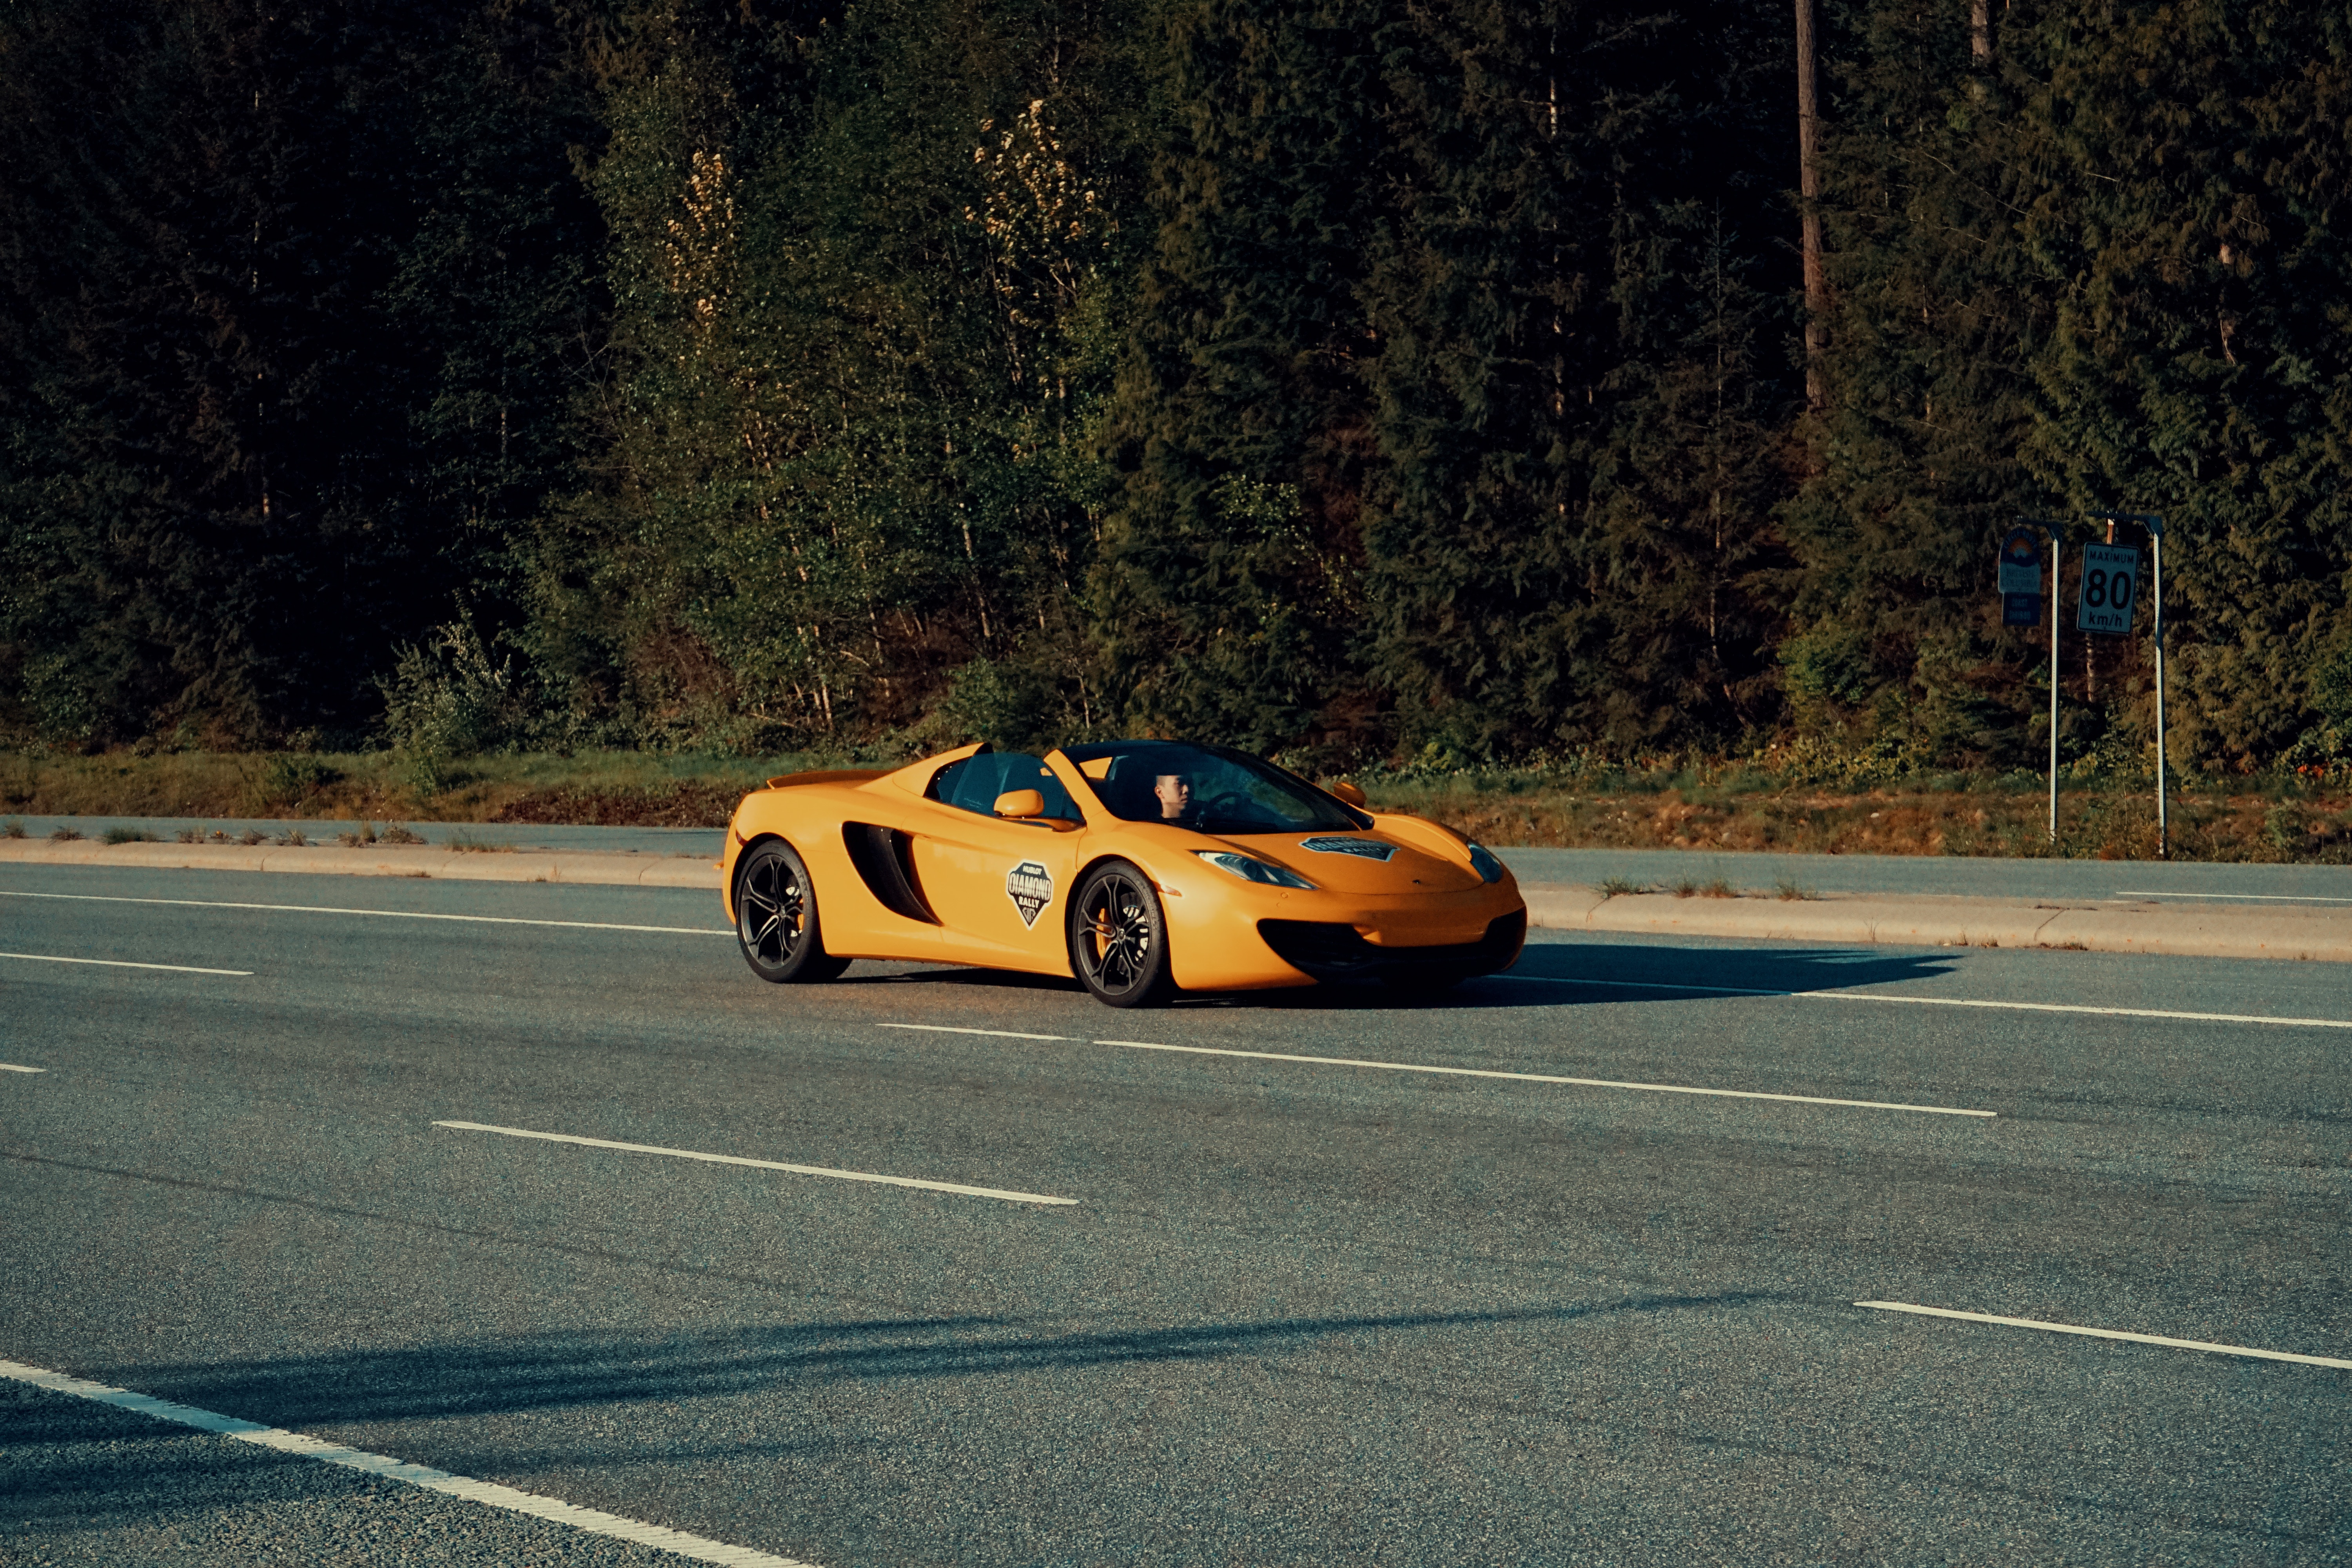
land vehicle, vehicle, car, supercar, sports car, automotive design, yellow, performance car, asphalt, mclaren mp4 12c, mclaren automotive, coupe, road, race car